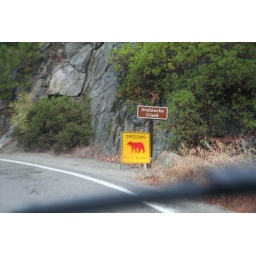
These signs were all over the park, unfortunately. They marked the sites of where bears had been killed by cars.